Black Christmas (2006 film)

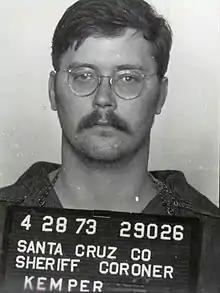
Morgan was inspired by the crimes of serial killer Edmund Kemper when writing the film.

In conceiving a new script, Morgan had intended to rework elements of the original film that were left ambiguous or implied, such as the cryptic phone calls received by the sorority house. While writing the screenplay, Morgan received input from the film's original director, Bob Clark, who also signed on to serve as an executive producer for the remake. Clark gave Morgan his "blessing", stating in an interview that the remake was "still "Black Christmas"", but explored new subplots that had not been fleshed out in the 1974 film.